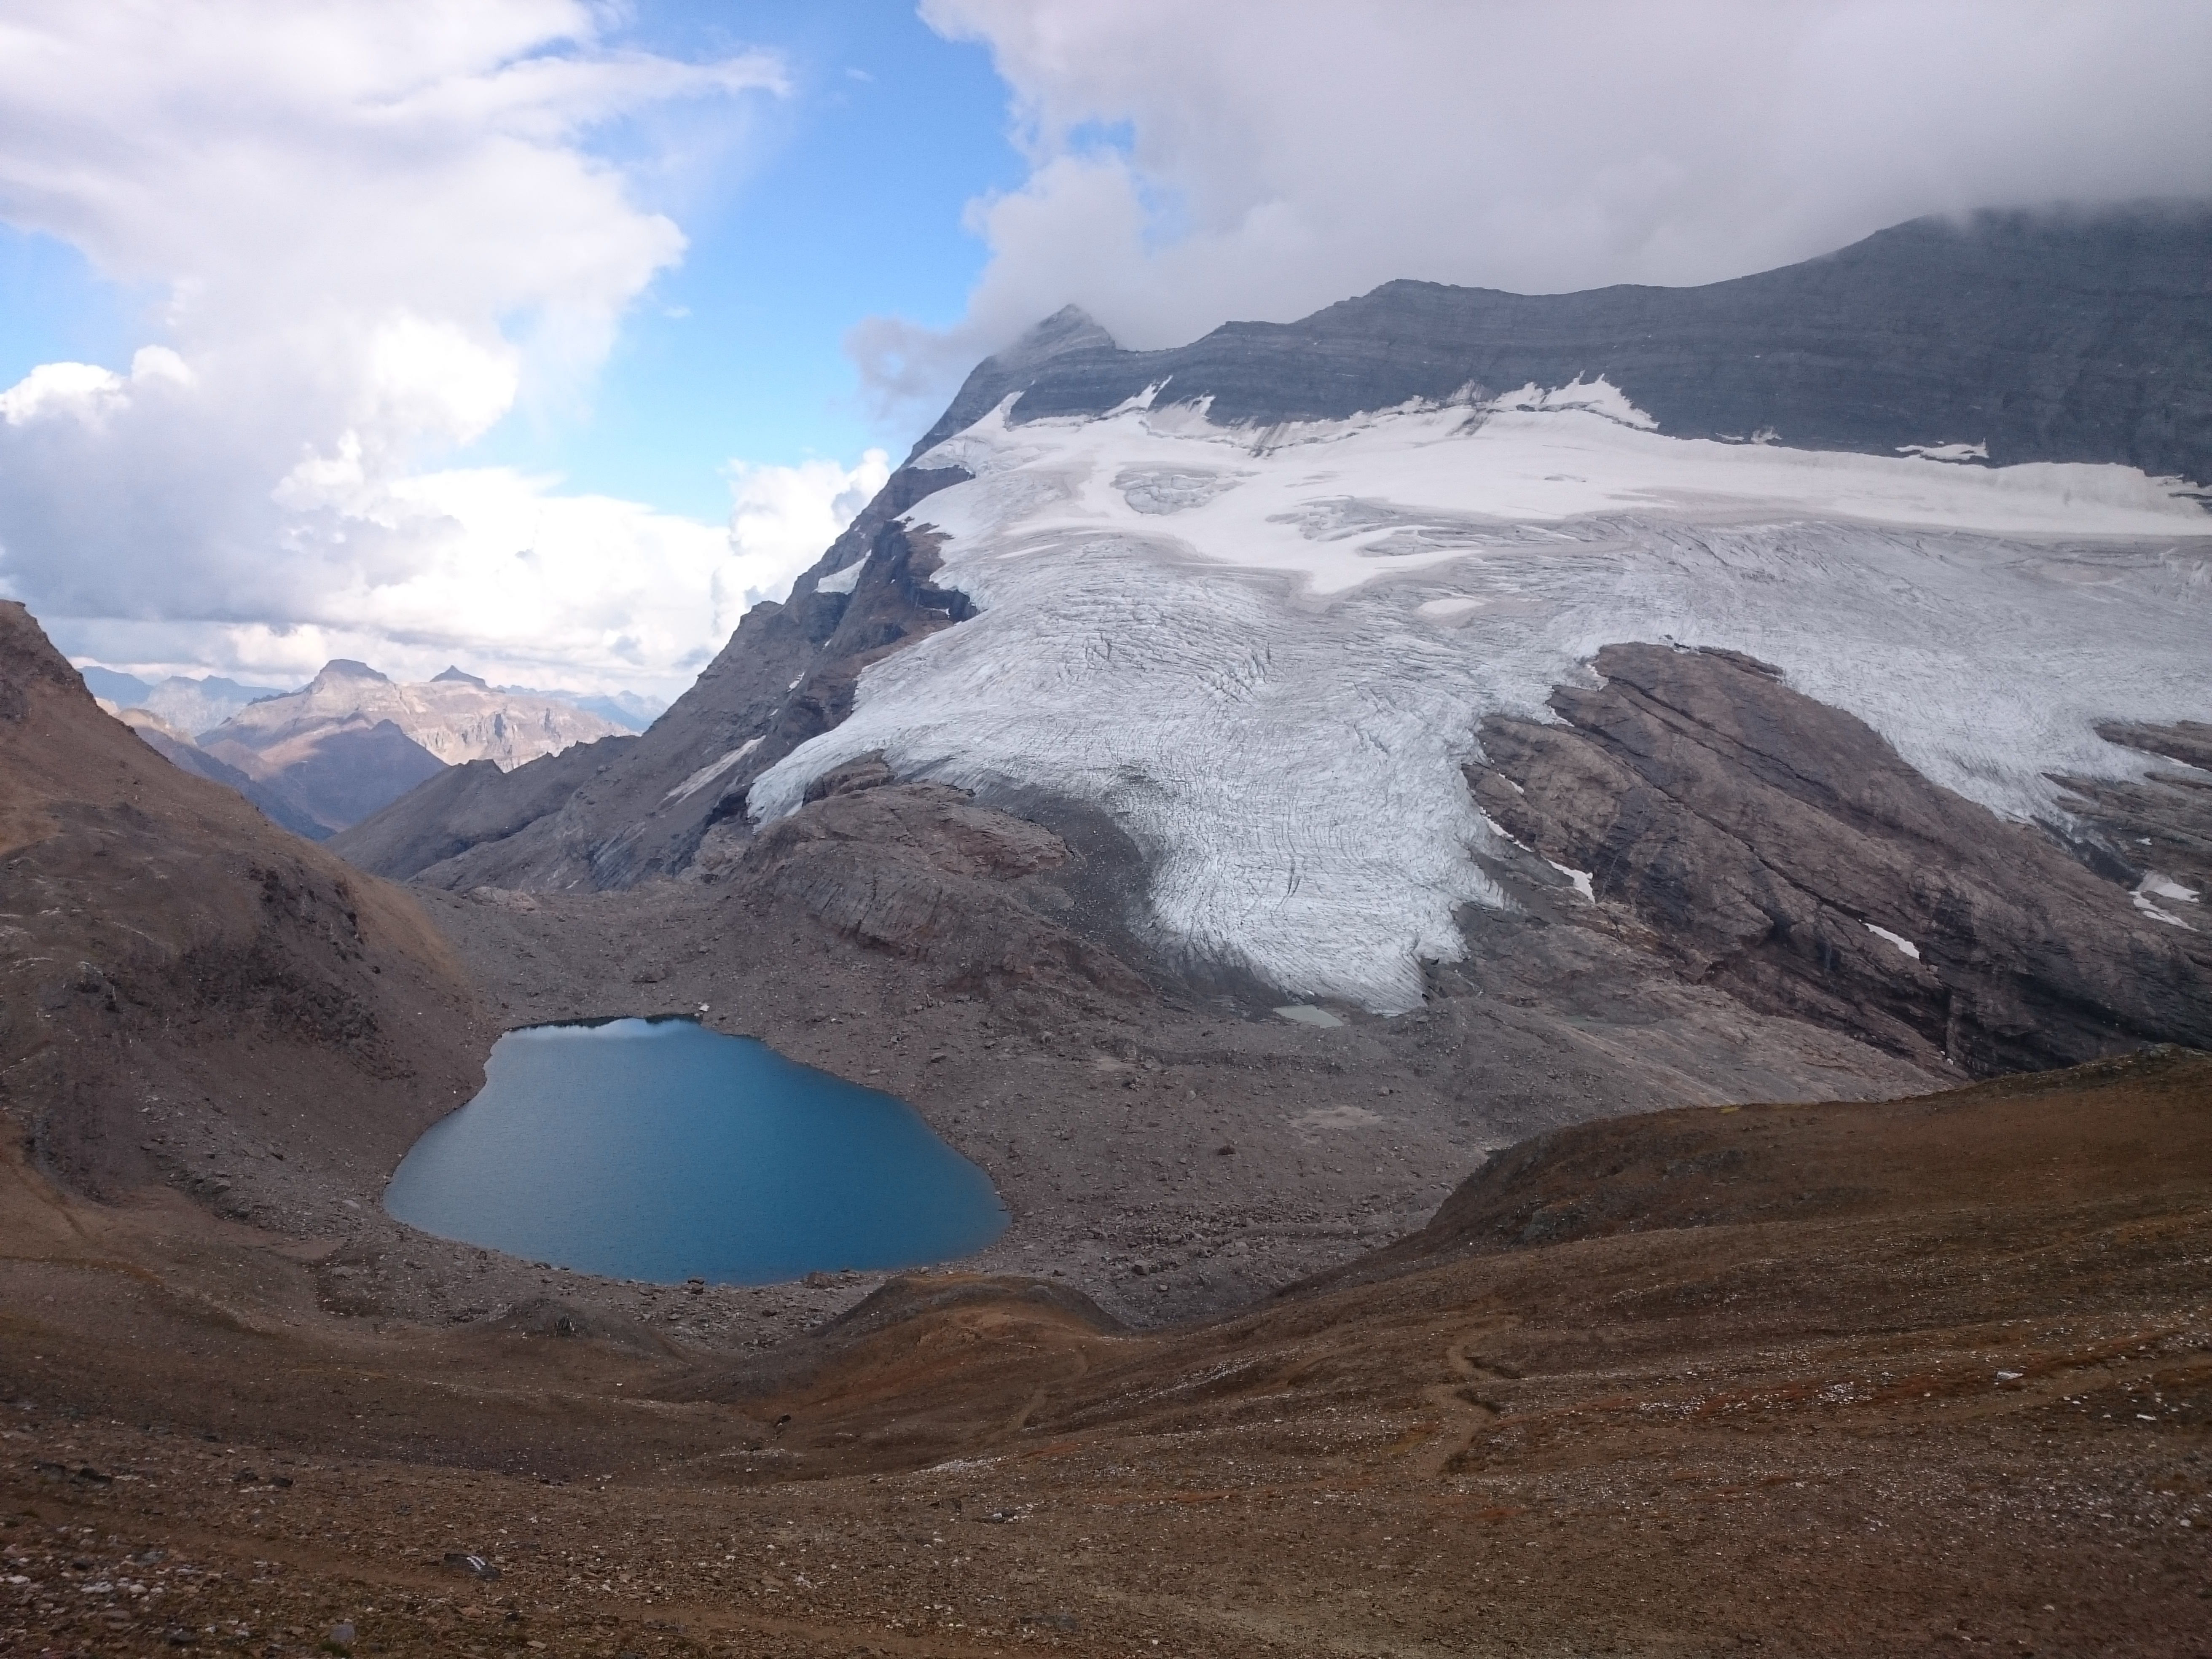
landscape, wilderness, mountain, lake, mountain range, glacier, autumn, italy, ridge, geology, alps, plateau, switzerland, fell, loch, moraine, landform, red earth, geographical feature, mountainous landforms, glacial landform, wasenhorn